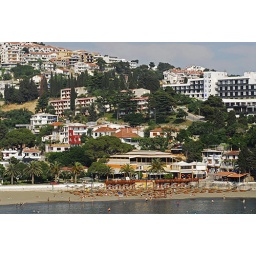
Montenegro, Ulcinj, people on beach by sea with congested buildings in the background